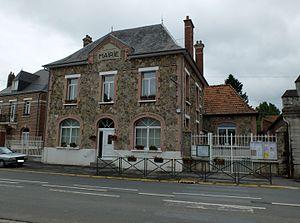
Vue de la mairie d'Hendecourt-lès-Cagnicourt.
Hendecourt-lès-Cagnicourt est une commune française située dans le département du Pas-de-Calais en région Hauts-de-France.